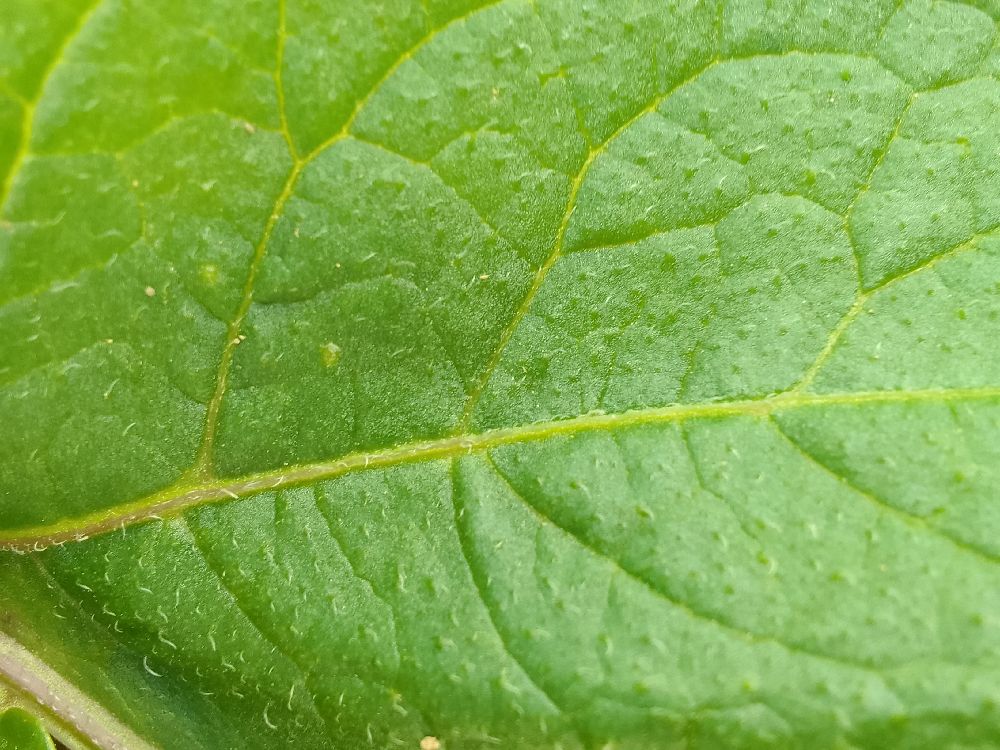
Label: Healthy